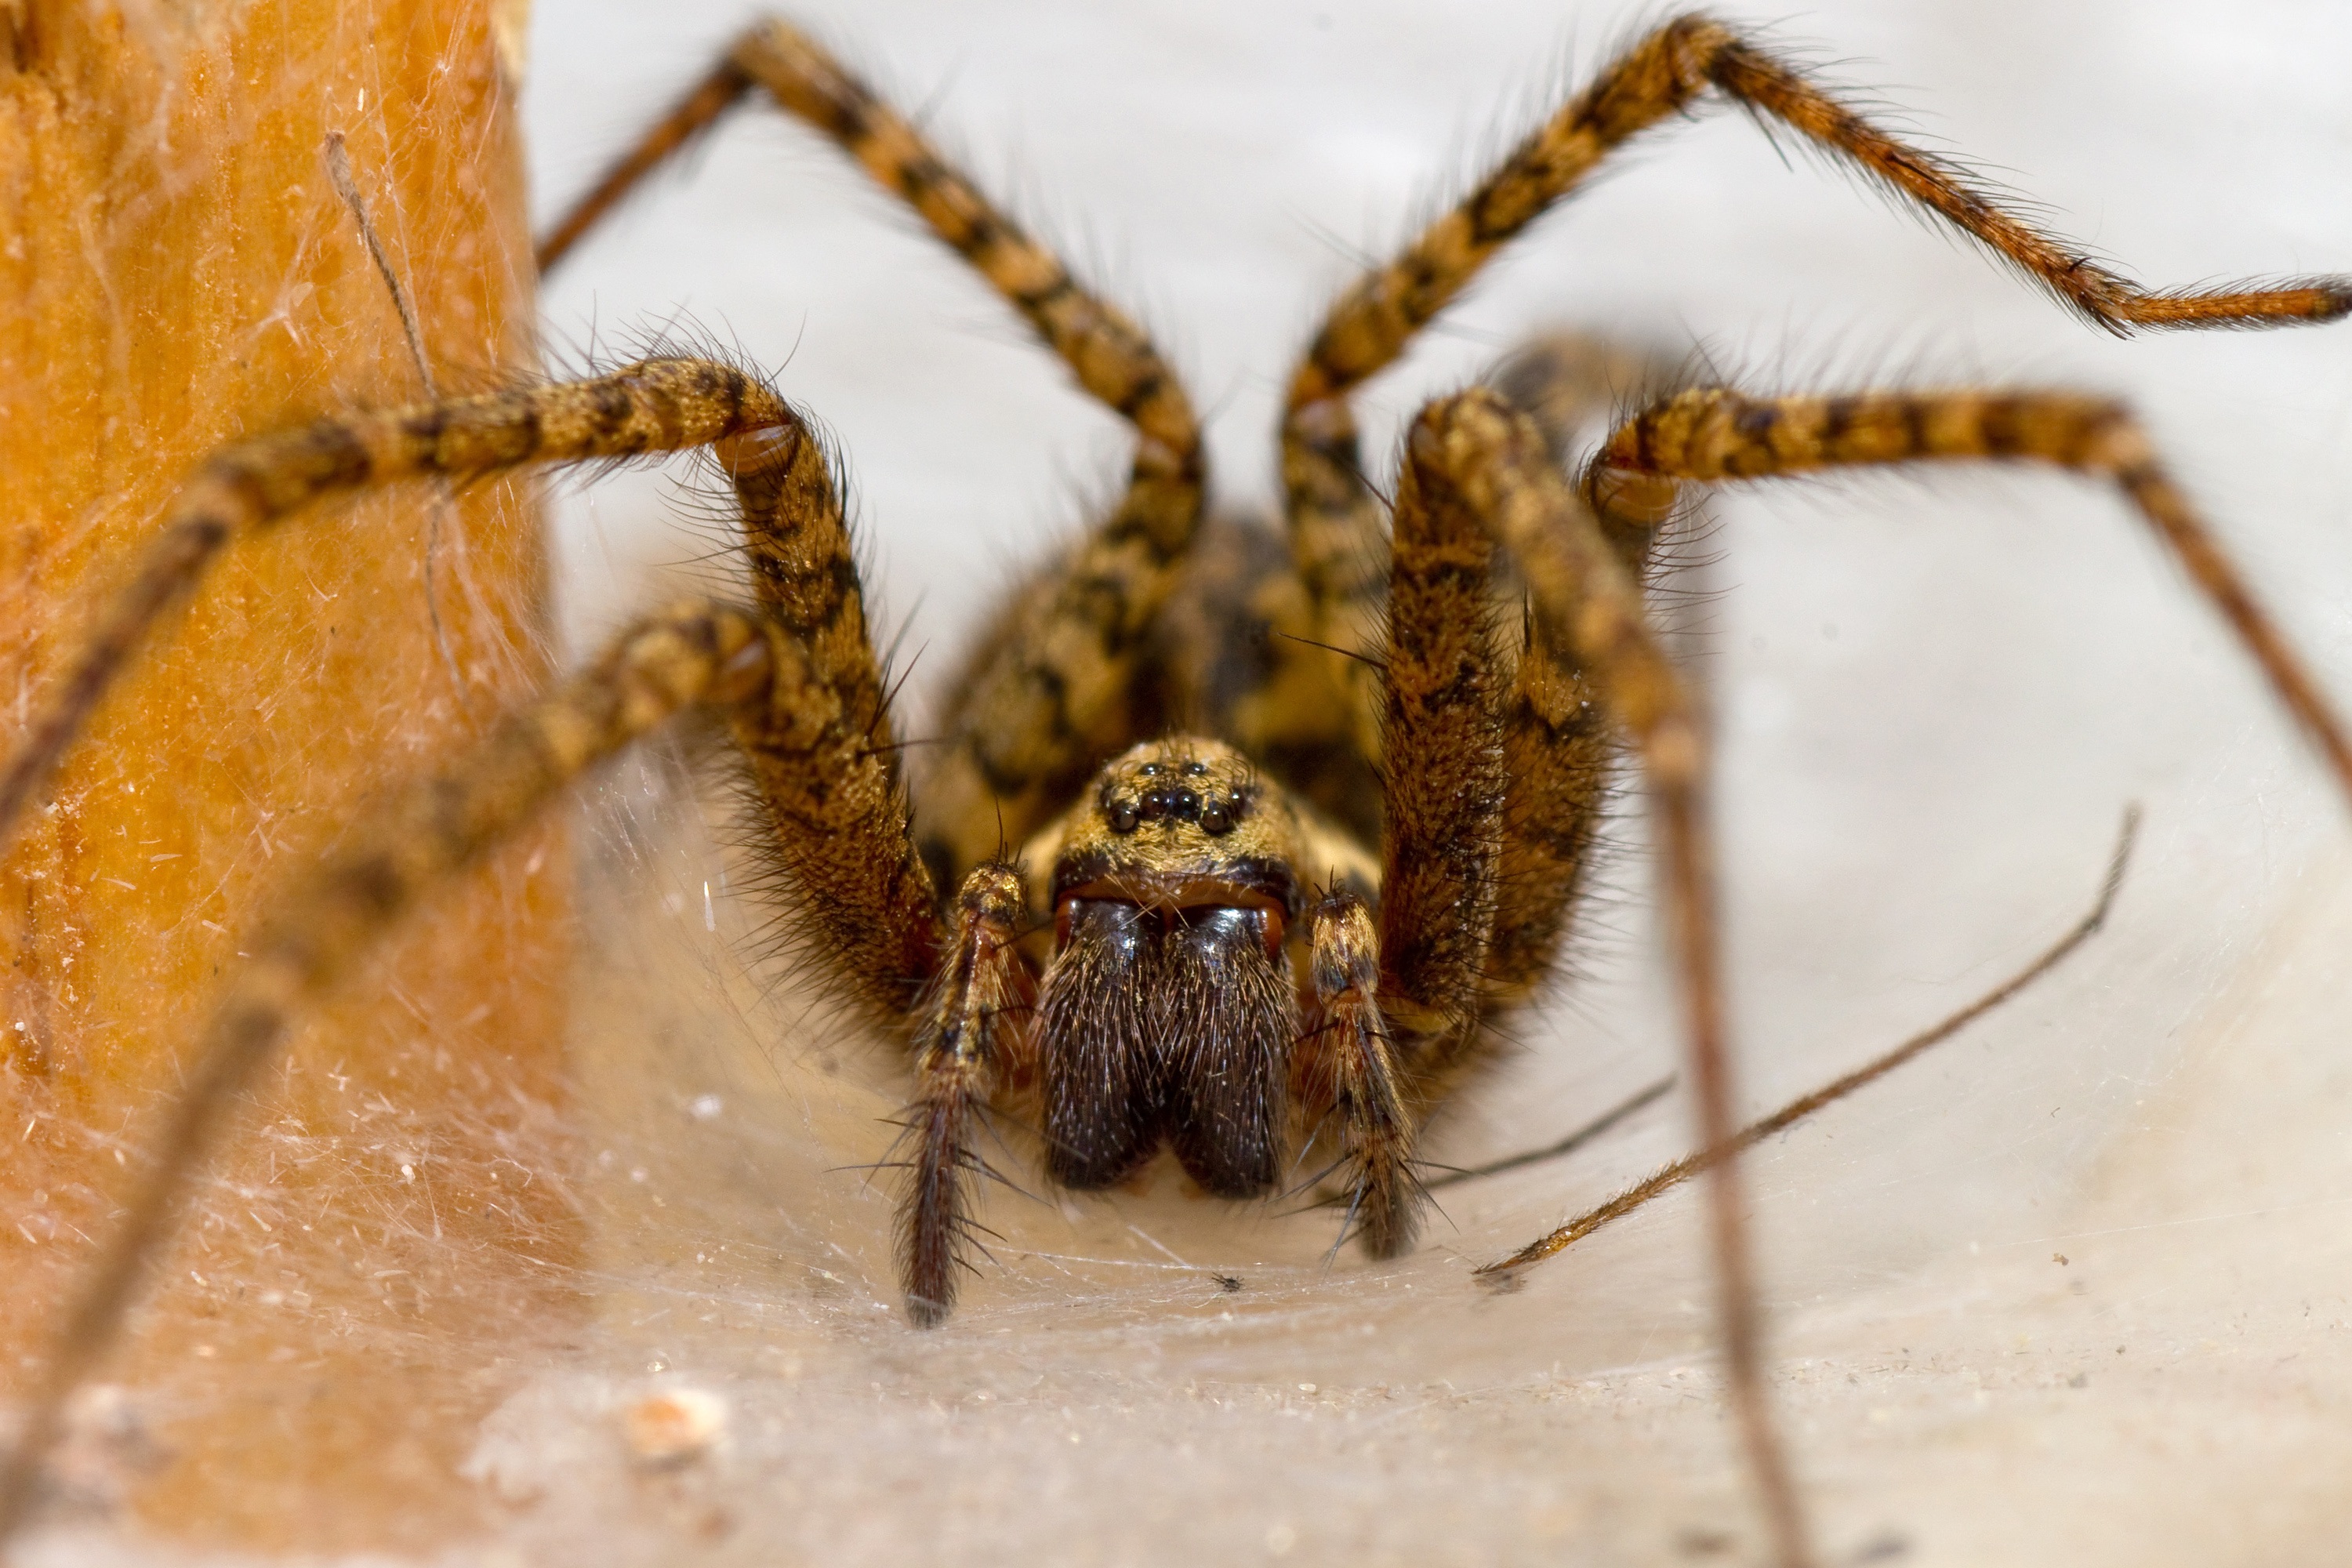
view, macro, fauna, invertebrate, close up, spider, den, arachnid, detail, nest, tarantula, macro photography, arthropod, european garden spider, wolf spider, araneus, orb weaver spider, pokoutn k